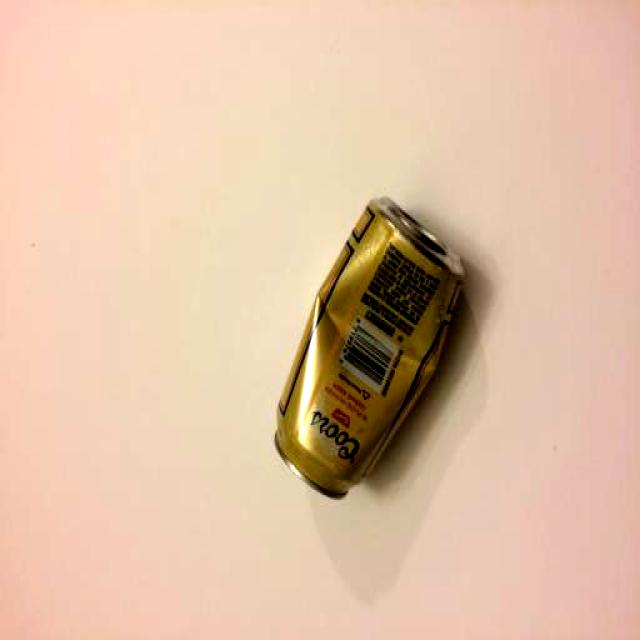
Label: Metal